Genetic history of the Middle East

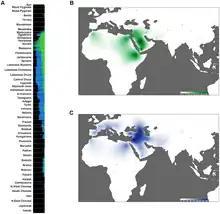
Arabian Peninsula/East African ancestral components Levantine ancestral component Other ancestral components

In 2013, "Nature" announced the publication of the first genetic study utilizing next-generation sequencing to ascertain the ancestral lineage of an Ancient Egyptian individual. The research was led by Carsten Pusch of the University of Tübingen in Germany and Rabab Khairat, who released their findings in the "Journal of Applied Genetics". DNA was extracted from the heads of five Egyptian mummies that were housed at the institution. All the specimens were dated between 806 BC and 124 AD, a timeframe corresponding with the late Dynastic period. The researchers observed that one of the mummified individuals likely belonged to the mtDNA haplogroup I2, a maternal clade that is believed to have originated in Western Asia.